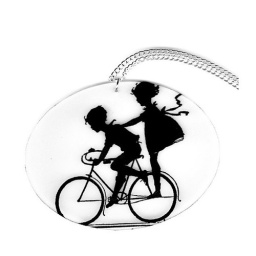
So very cute! A girl and boy riding a bicycle in this adorable pendant, made with a vintage children' illutration.